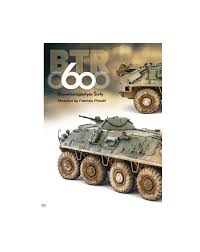
Label: BTR-60